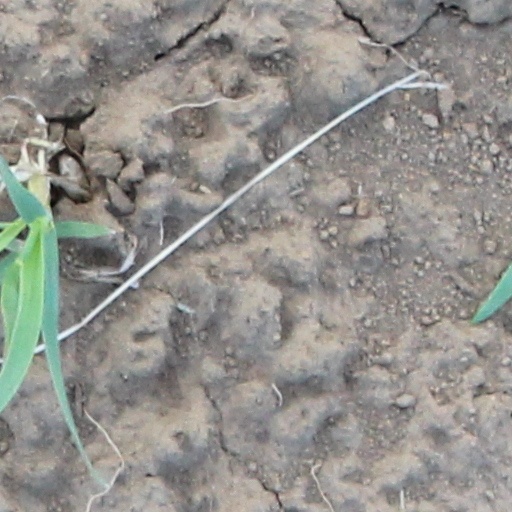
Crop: wheat